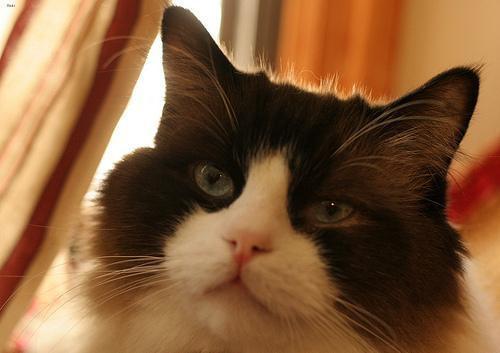
Ragdoll